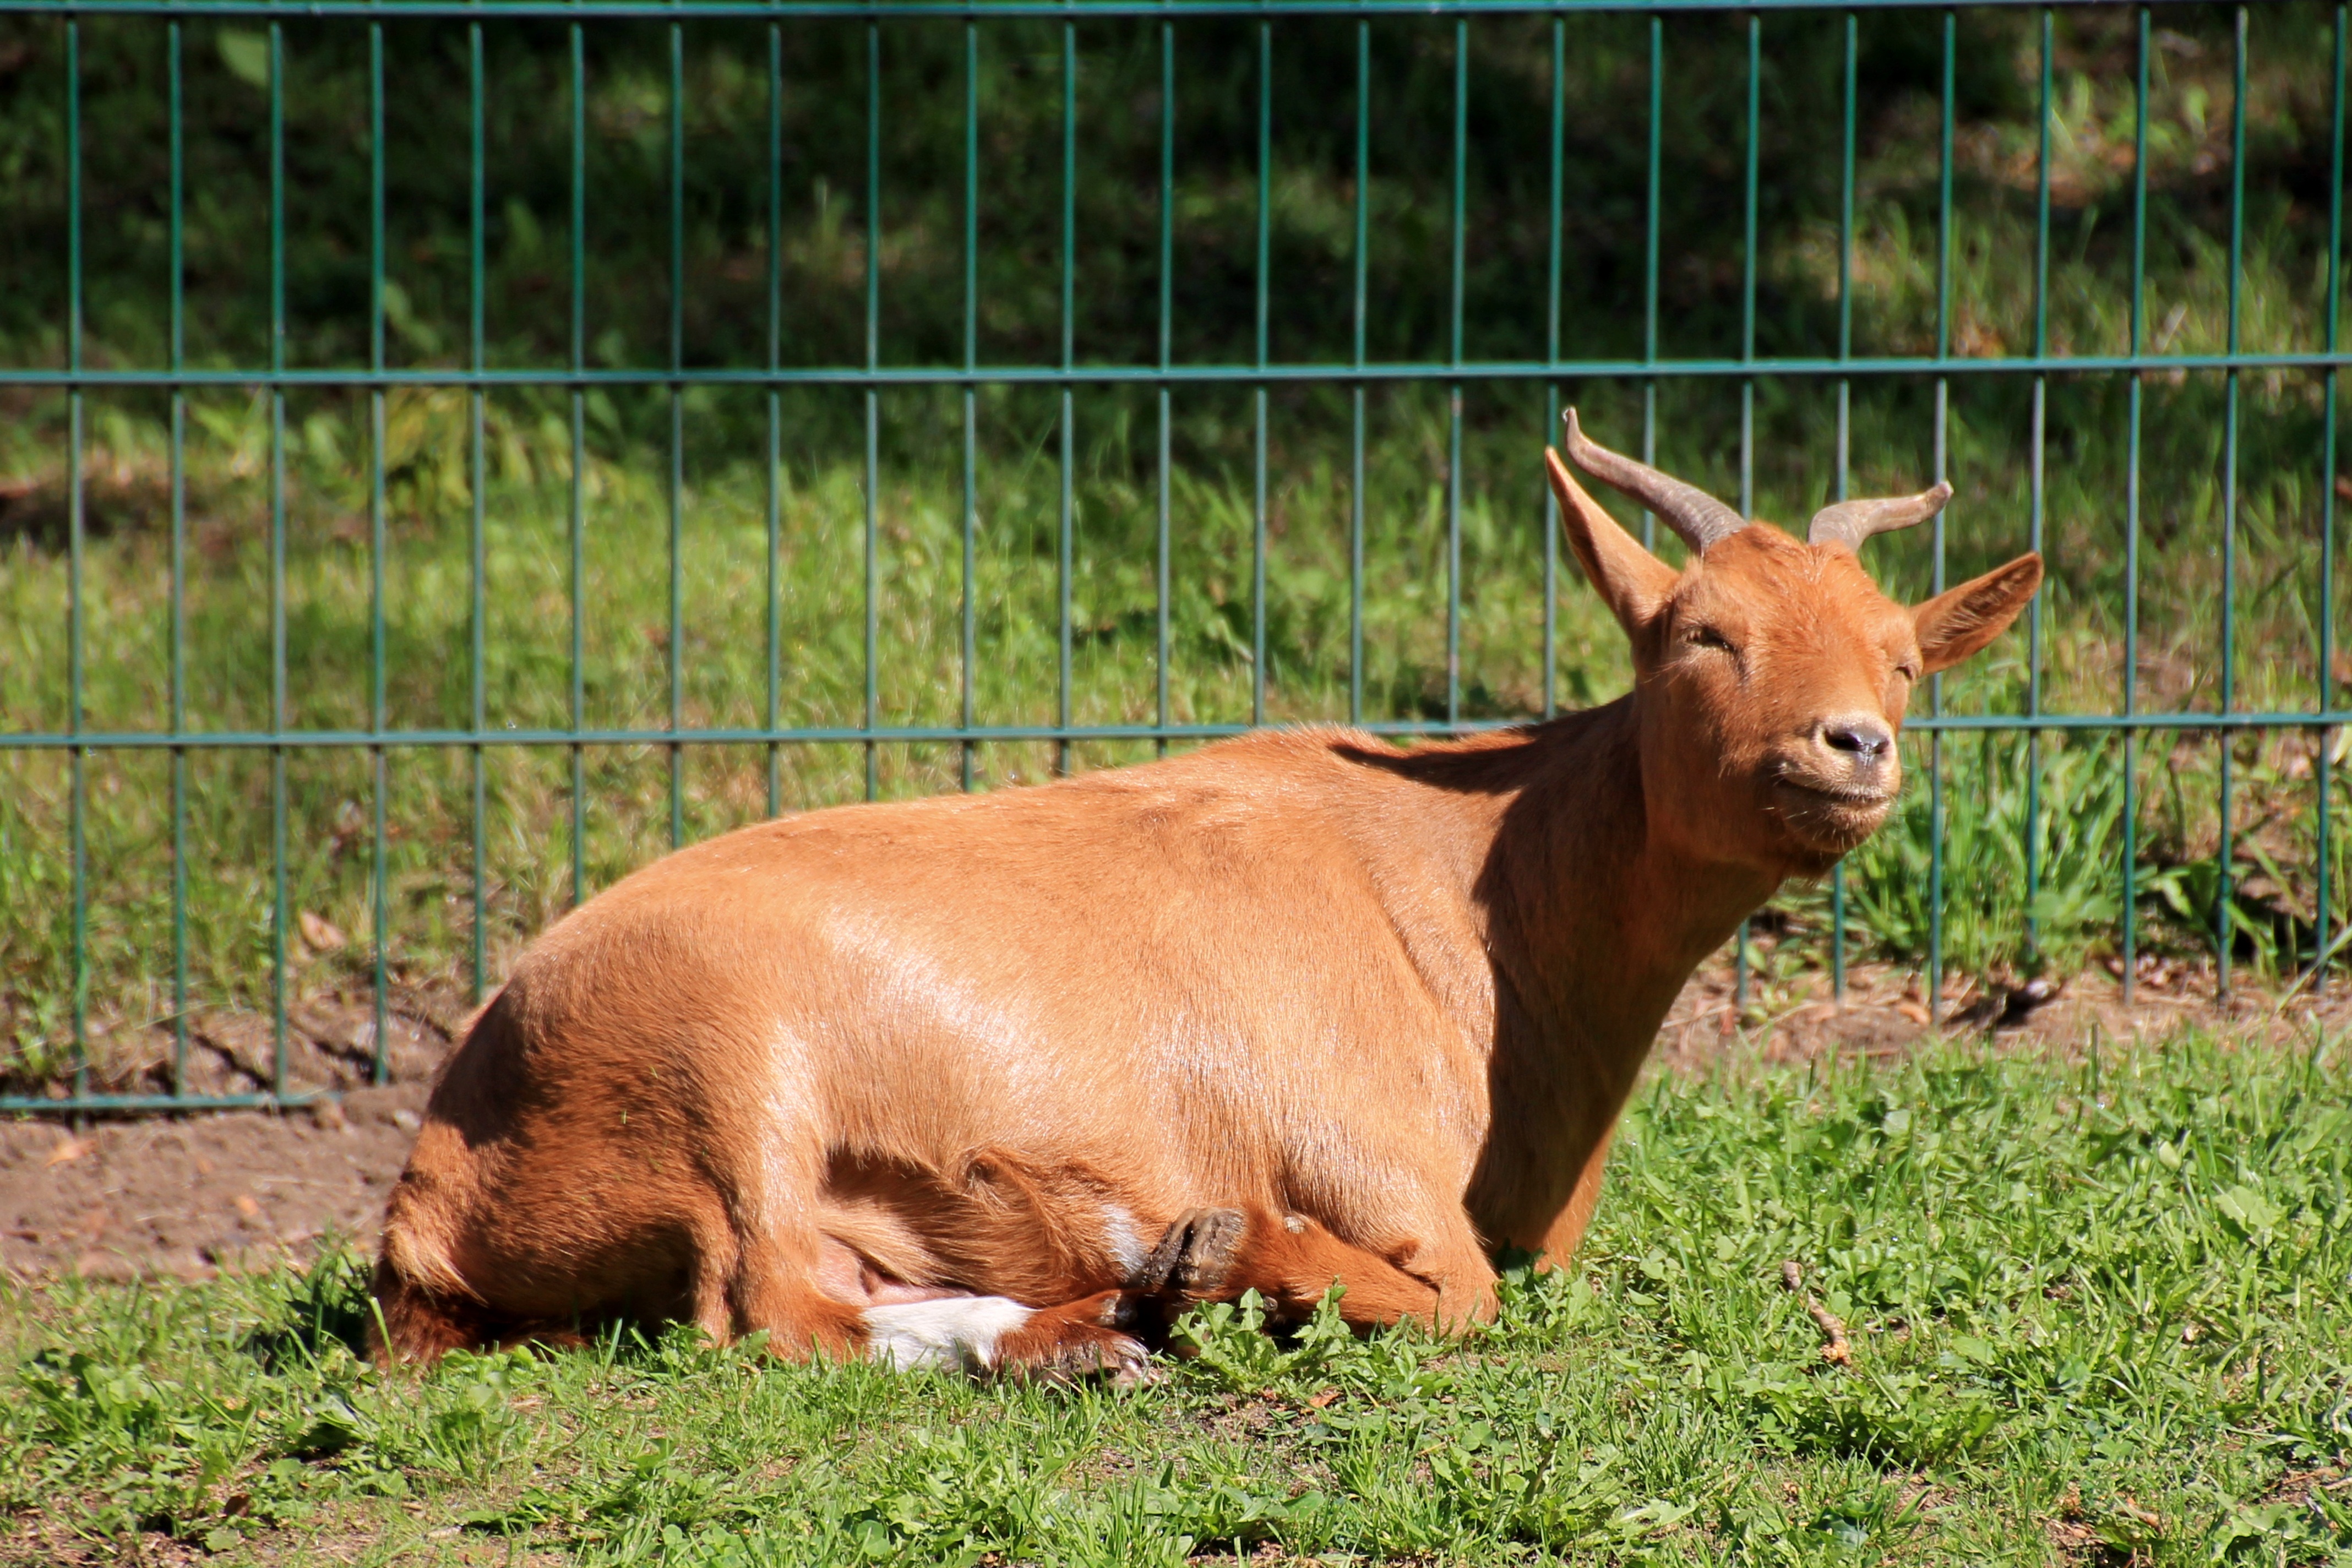
grass, meadow, prairie, wildlife, deer, goat, pasture, grazing, mammal, fauna, grassland, vertebrate, white tailed deer, billy goat, cattle like mammal